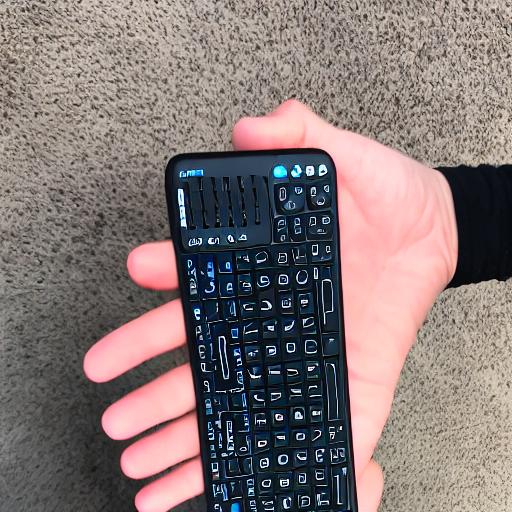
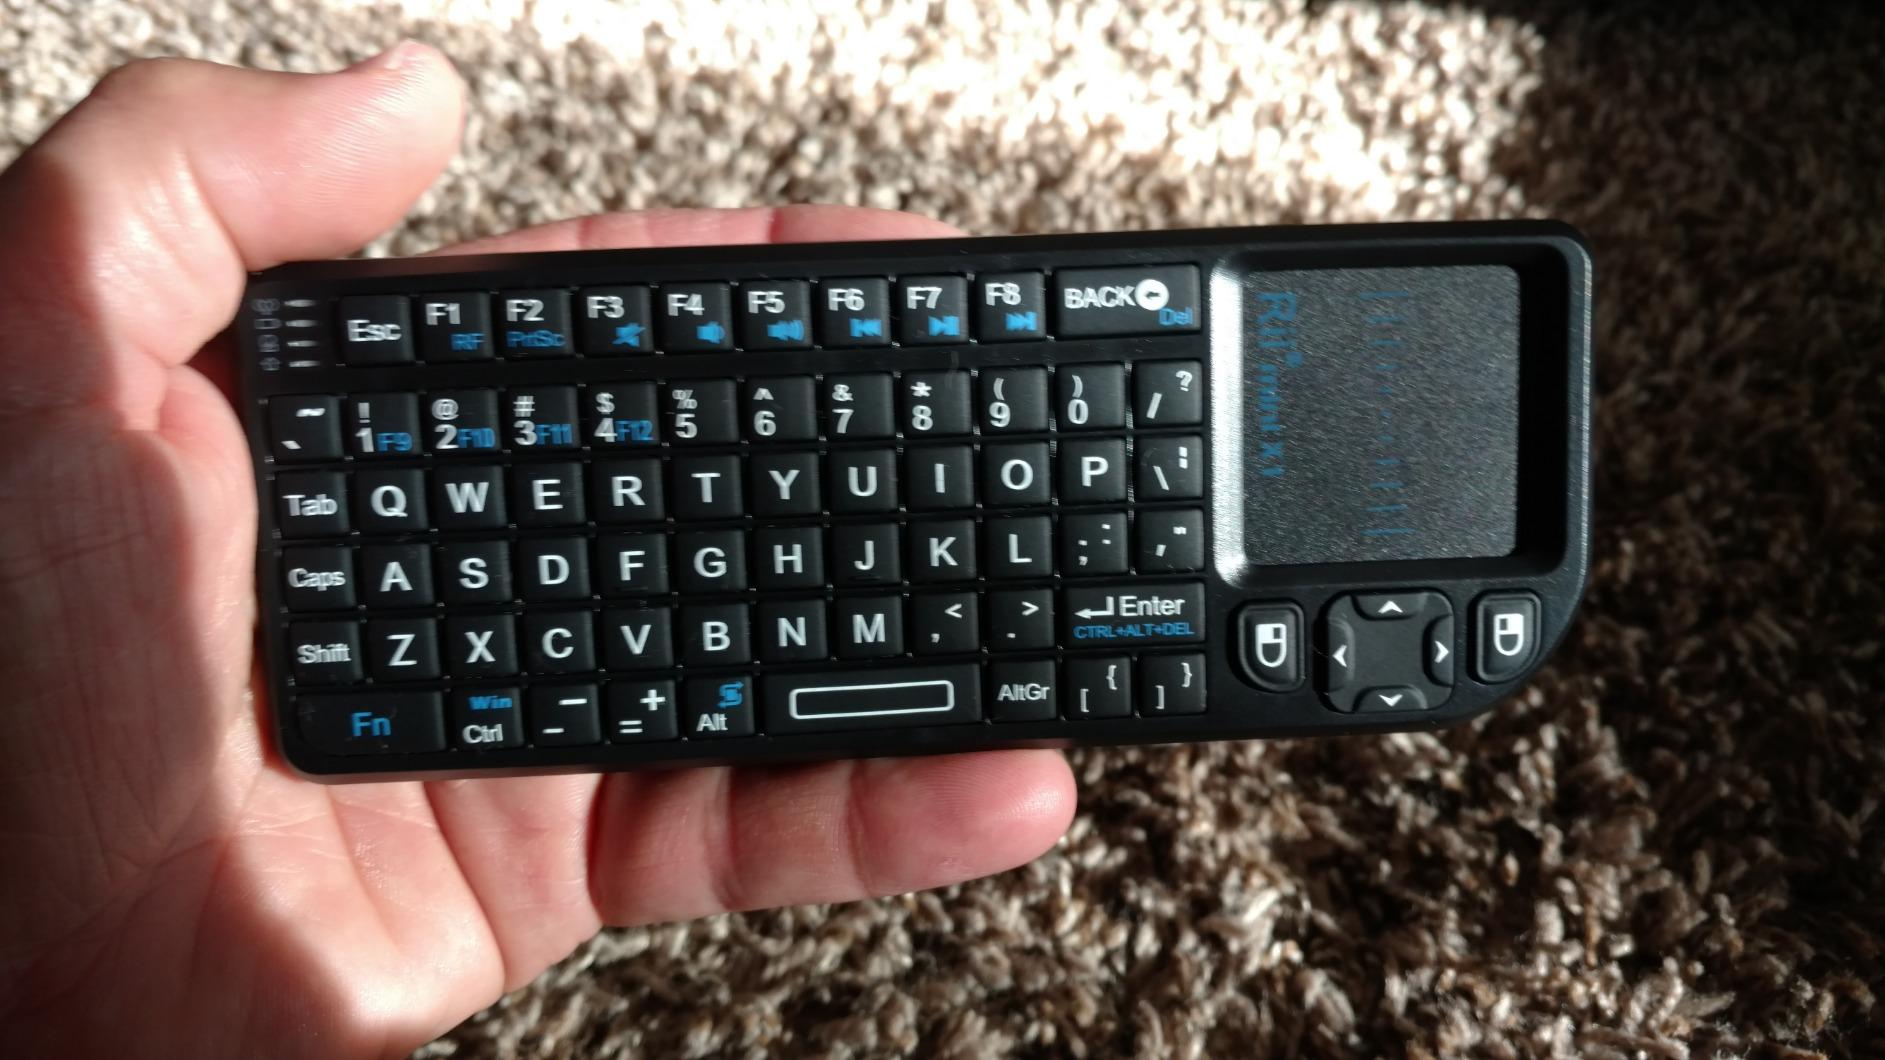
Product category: keyboard
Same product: no